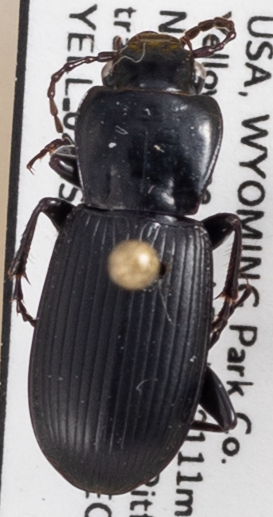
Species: Pterostichus protractus
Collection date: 2021-07-14
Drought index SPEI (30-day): -1.45
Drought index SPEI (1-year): -2.09
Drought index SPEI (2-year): -0.8